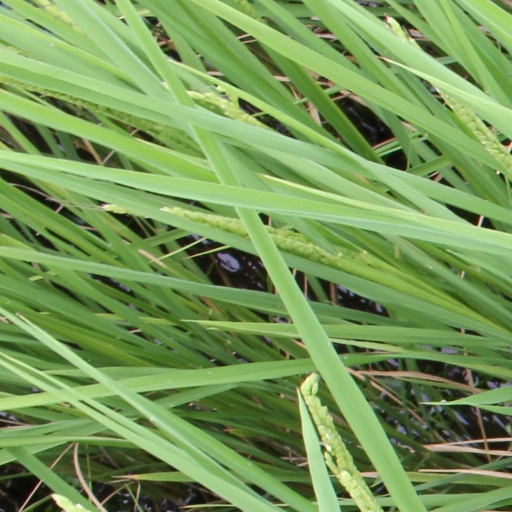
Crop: rice